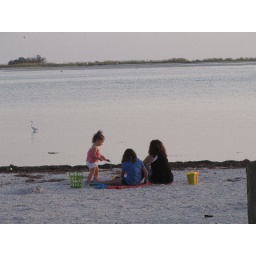
while walking by the water